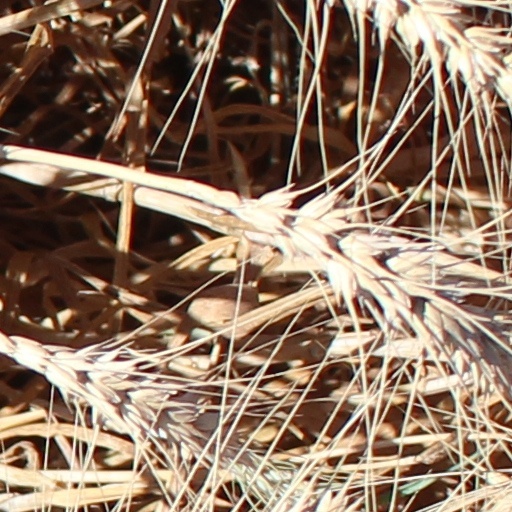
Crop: wheat